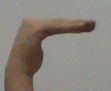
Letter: haa